Taurus Raging Bull

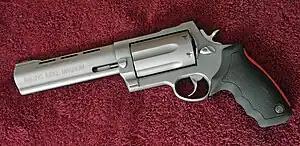
Taurus Raging Judge chambered in .454 Casull/.410/.45 Long Colt.

The Raging Bull comes in several models, classified by caliber. Additionally, each model has its own barrel length and metal finish options.